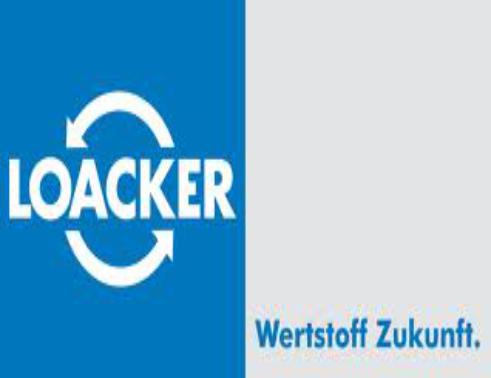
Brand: Loacker
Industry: Food